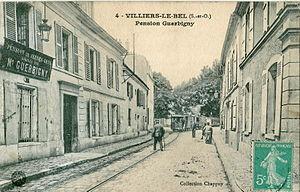
Carte postale ancienne éditée par Chappuy, n°4VILLIERS-LE-BEL - Pension GuerbignyUne rame du Tramway de Villiers-le-Bel s'éloigne.
Le tramway de Villiers-le-Bel est une ancienne ligne de tramway française qui reliait la gare de Villiers-le-Bel - Gonesse - Arnouville au village de Villiers-le-Bel, en Seine-et-Oise, actuel Val-d'Oise. Cette ligne a été exploitée de 1878 à 1949 avant d'être supprimée et remplacée par la ligne d'autobus 268, exploitée par la RATP.